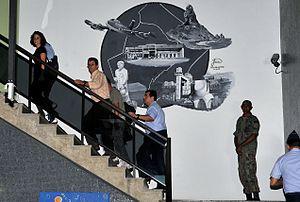
Les parents des passengers du vol Air France 447 visitent Cindacta 3, le centre de coordination des recherches des corps et des débris de l'Airbus A330 disparu. Português: Parentes de passageiros do voo 447, da Air France, chegam ao Cindacta 3, onde está concentrada a coordenação das buscas a corpos e a destroços do Airbus A330.